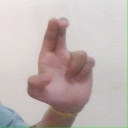
अक्षर: आ